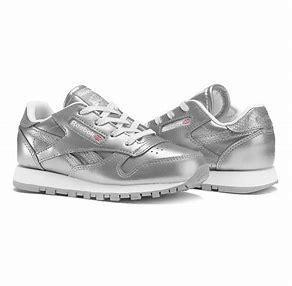
Brand: Reebok
Model: Cl Lthr